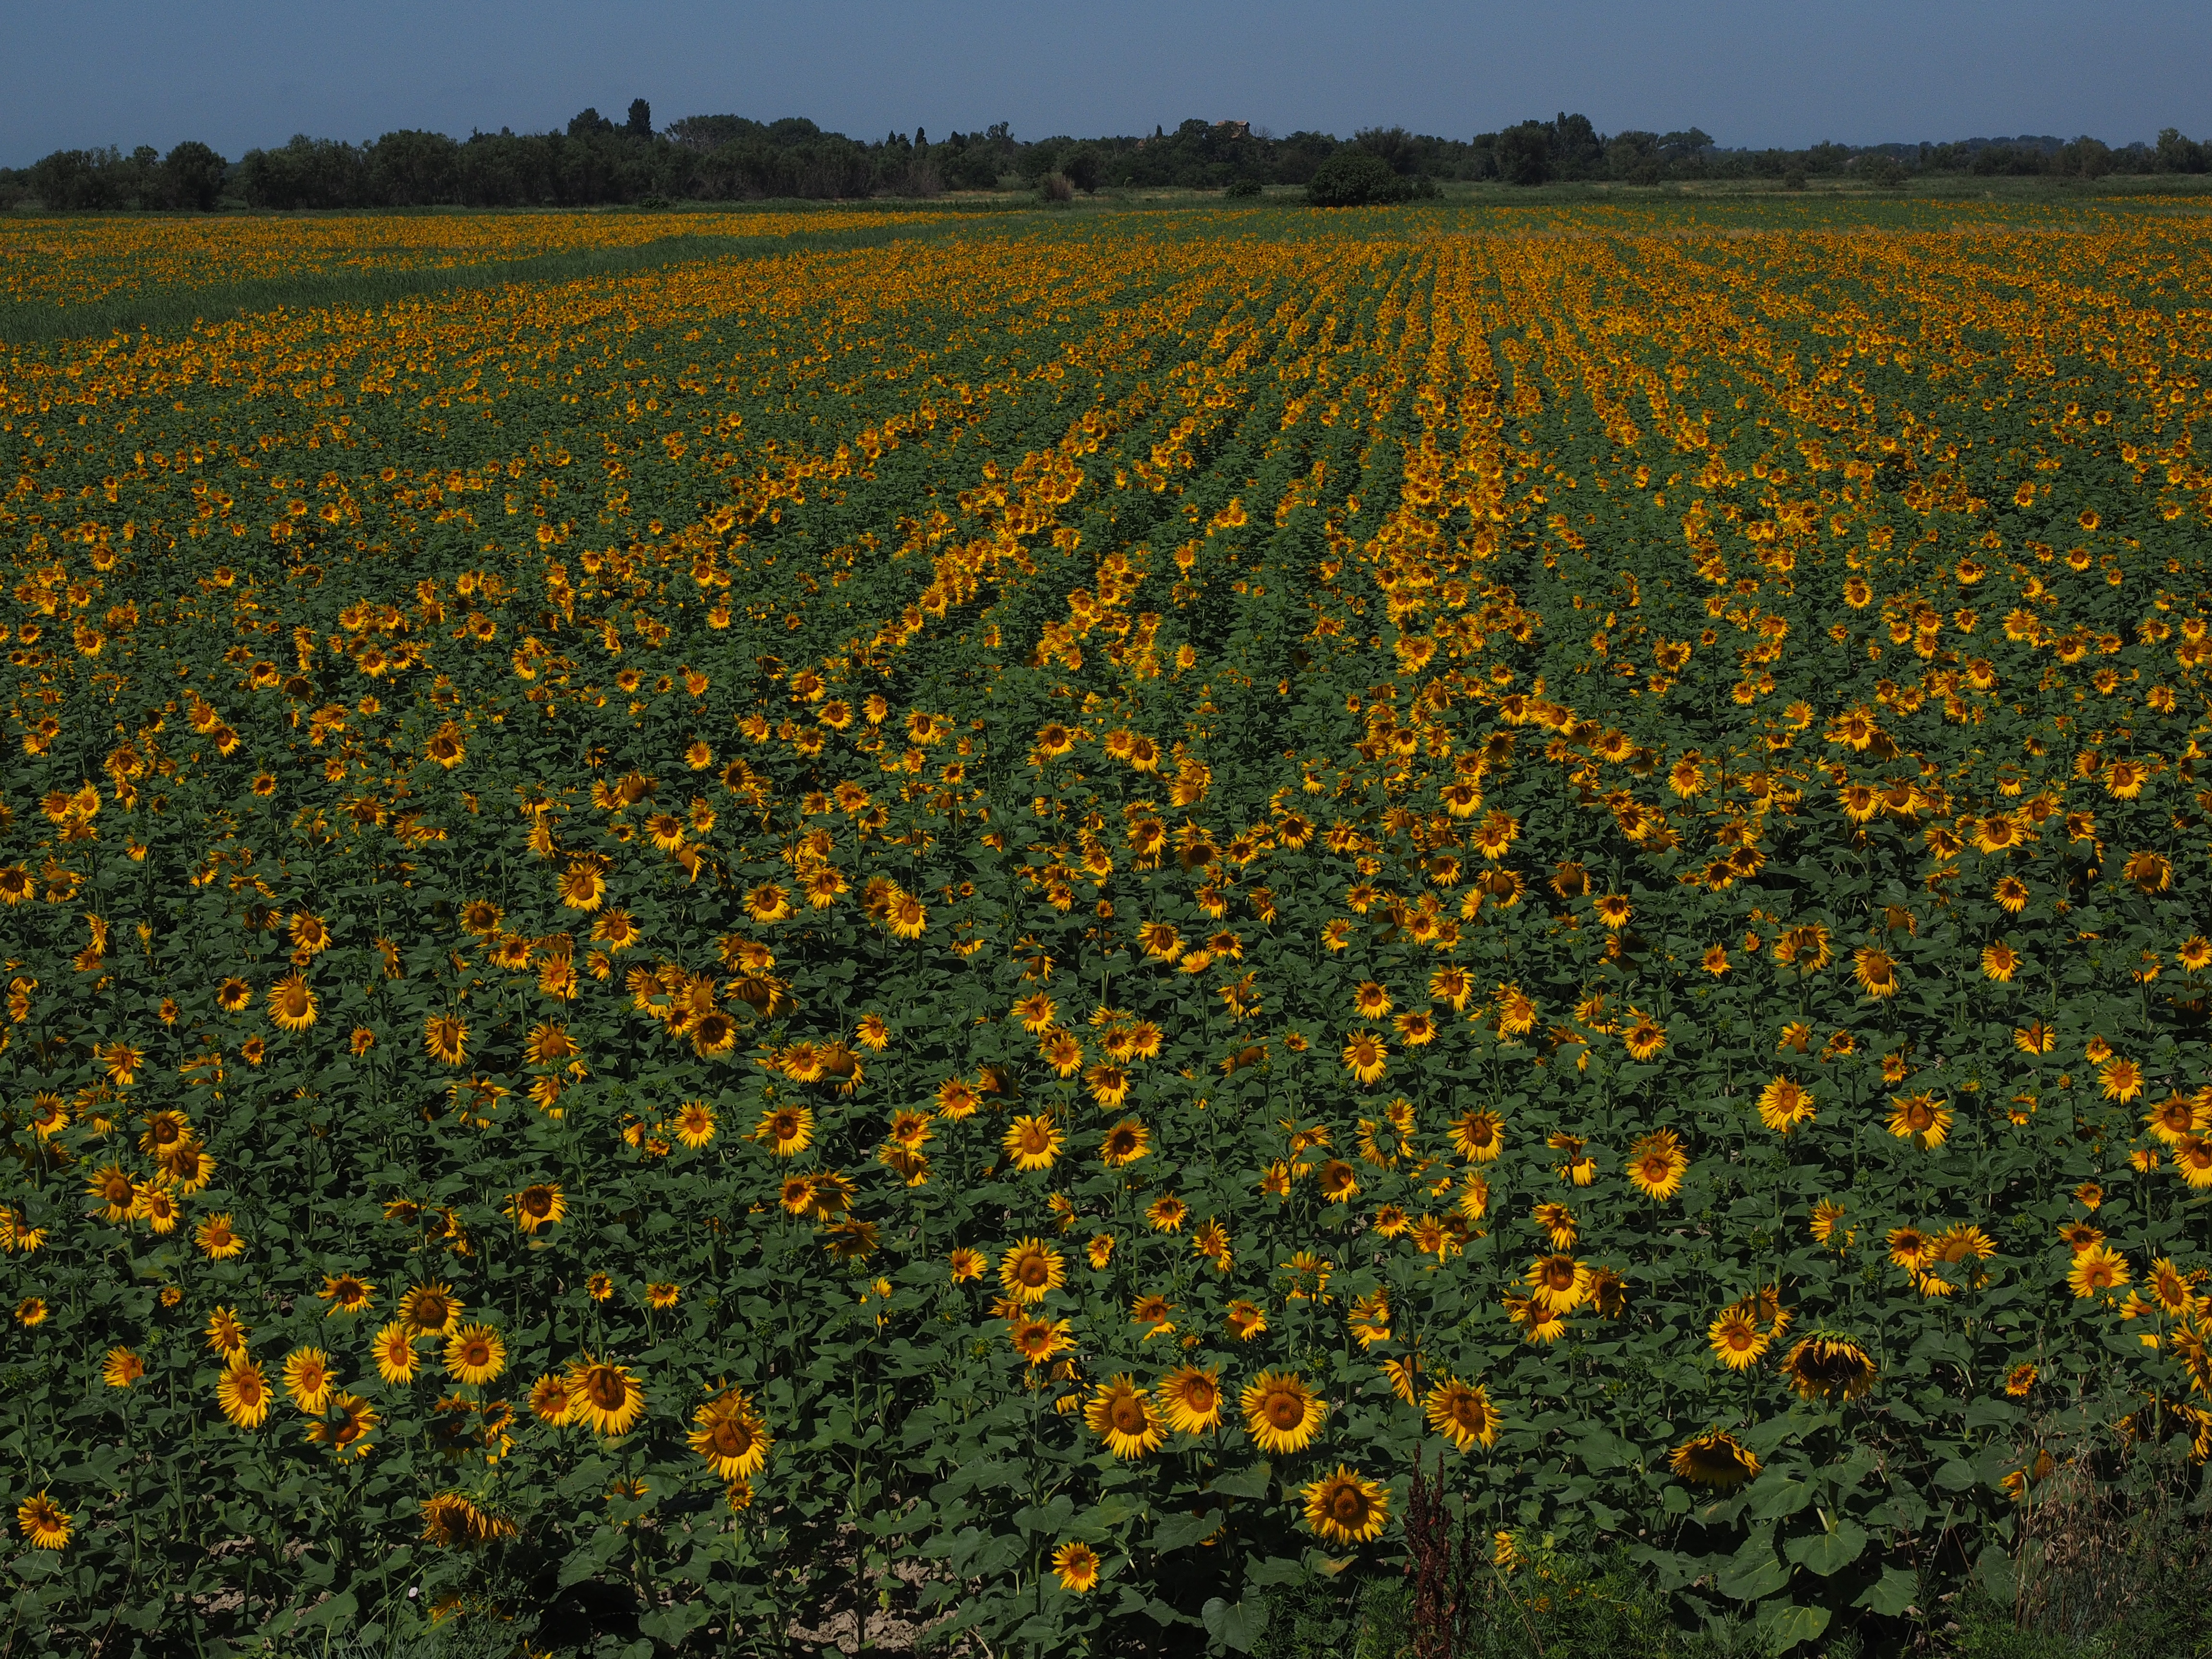
nature, blossom, plant, field, meadow, prairie, flower, bloom, crop, soil, colorful, yellow, agriculture, plain, sunflower, wildflower, cultivation, sunny, grassland, bright, beautiful, ecosystem, brassica, steppe, inflorescence, sunflower field, flowering plant, daisy family, field economics, helianthus annuus, herbaceous plant, land plant